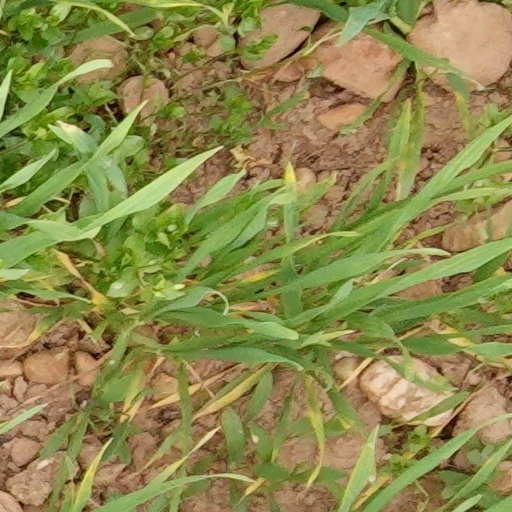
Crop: wheat